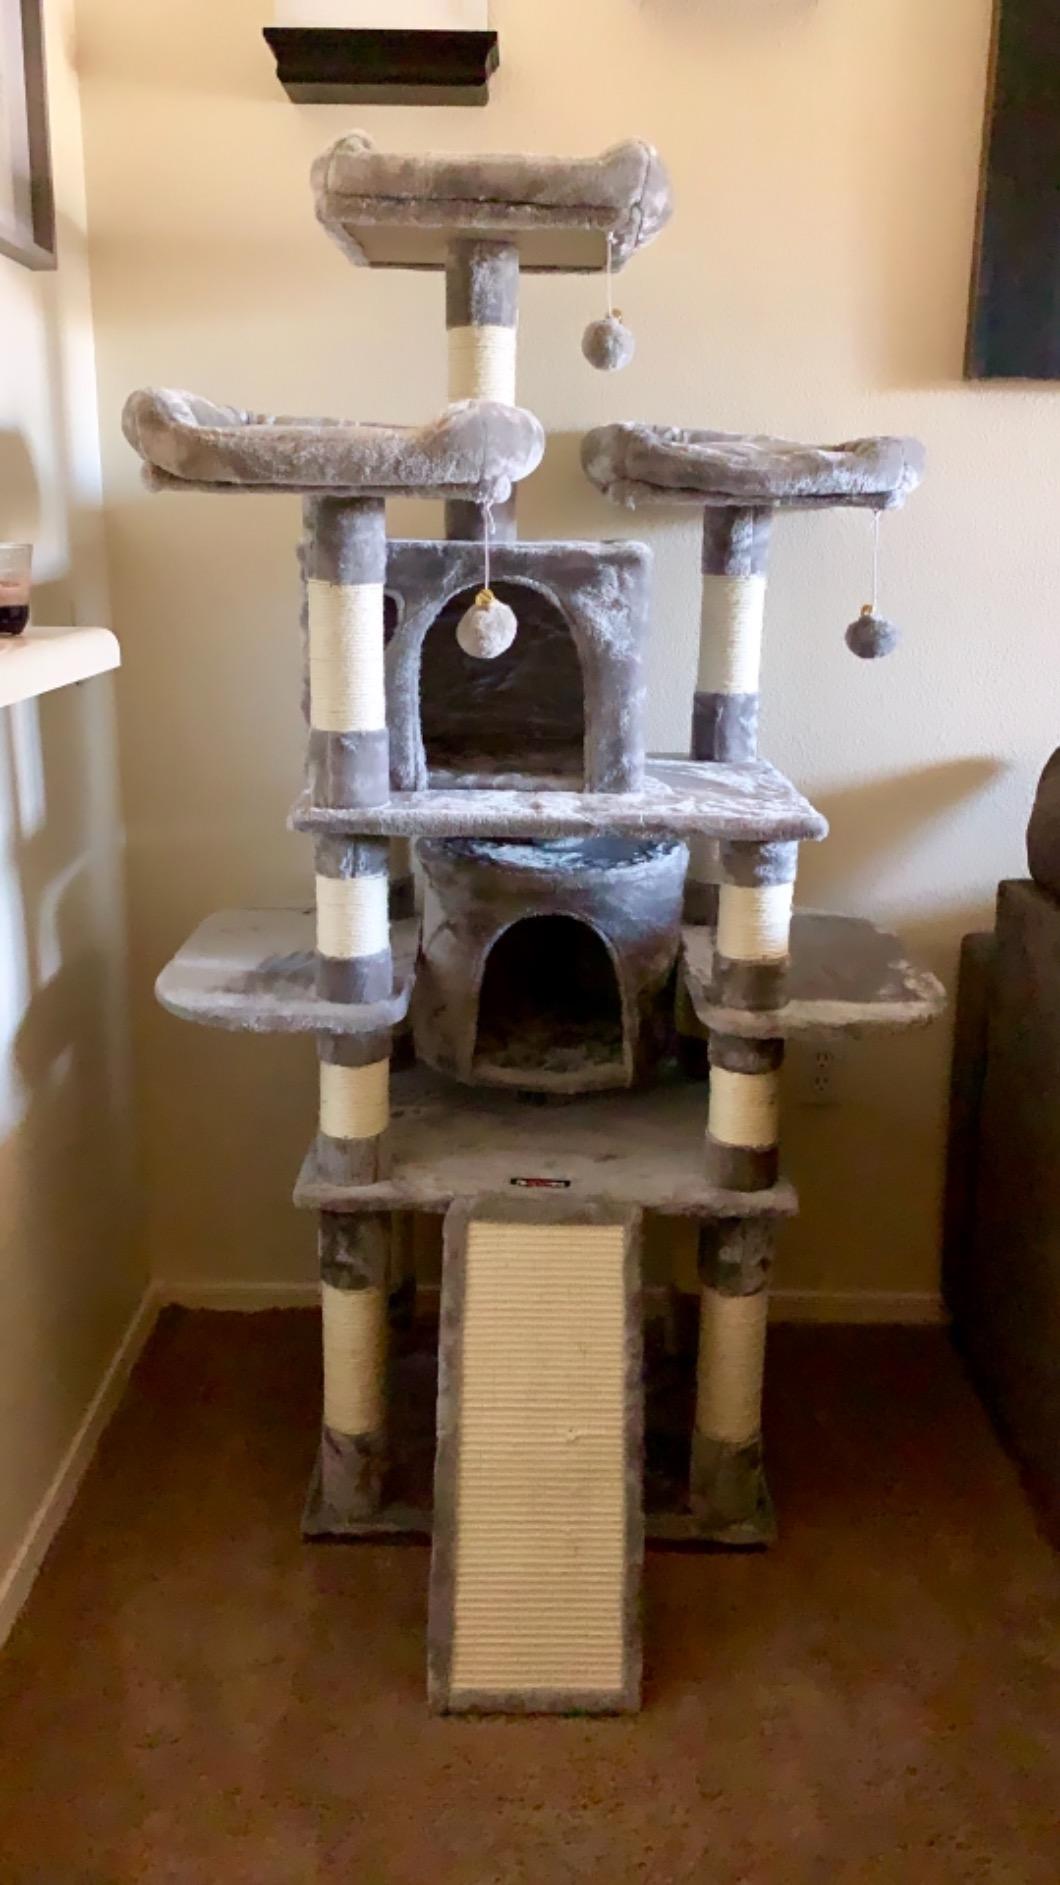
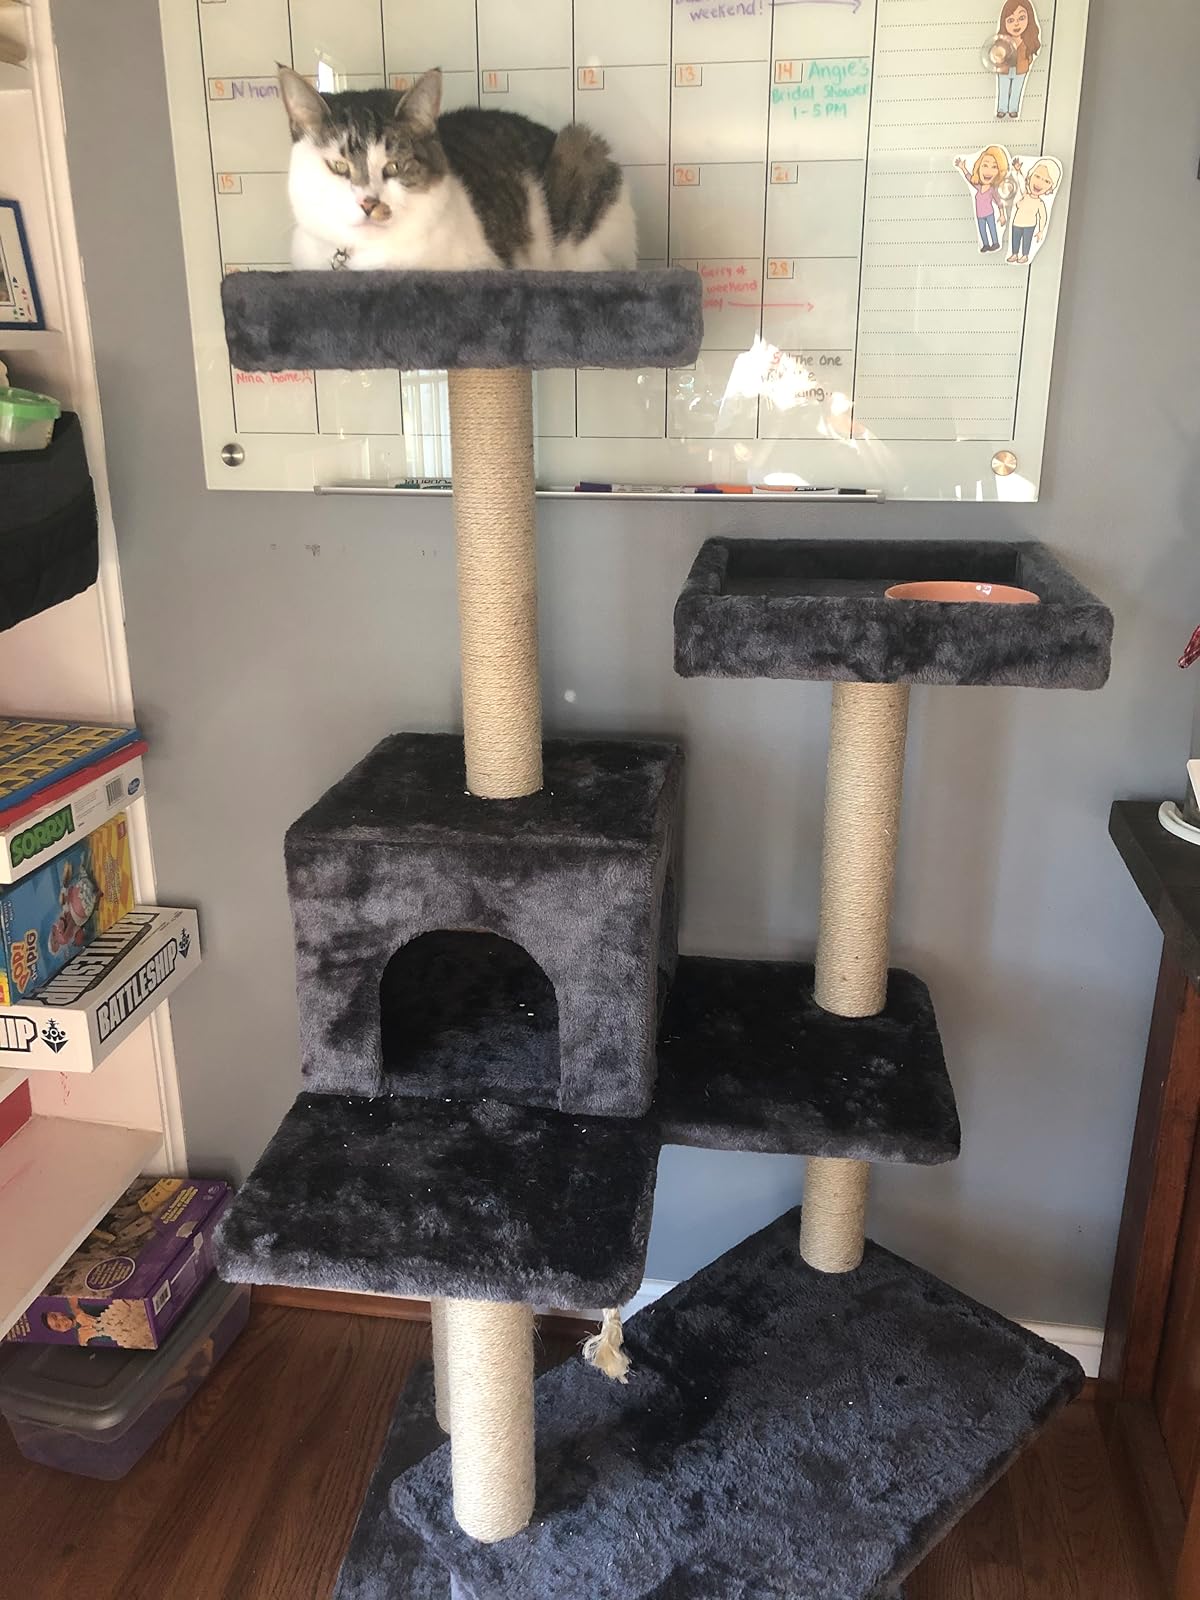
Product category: items_cat tree
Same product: no